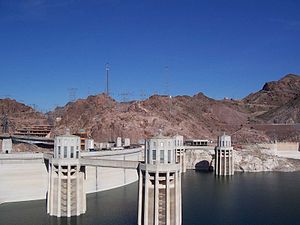
Dæmning
Hoover Dam i USA
En dæmning er et bygningsværk, der opføres enten for at sikre et landområde mod oversvømmelse fra floder, søer eller havet, til at sikre passage af fx veje og jernbaner over et vandområde, eller til at opbygge et vandreservoir, der kan hjælpe med at udnytte vandressourcerne til fx strømproduktion, drikkevand eller kunstvanding.